Benambra, Victoria

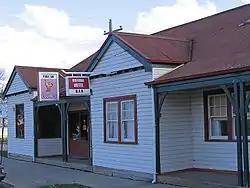
Frontage of the Benambra Hotel, including advertising sign for the long defunct Courage beer brand

Benambra town centre is at the intersection of Gibbo Street and Limestone Road, at an altitude of approximately 700m. The town has a population of around 150, although most residents live on farms and properties out of the actual town.